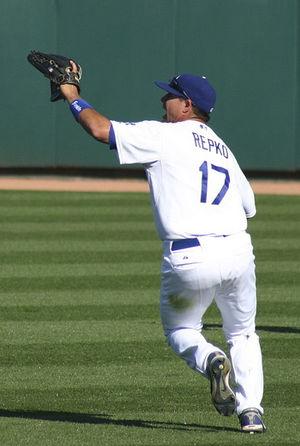
Jason Edward Repko, né le 27 décembre 1980 à East Chicago aux États-Unis, est un voltigeur de baseball évoluant en Ligue majeure avec les Twins du Minnesota.